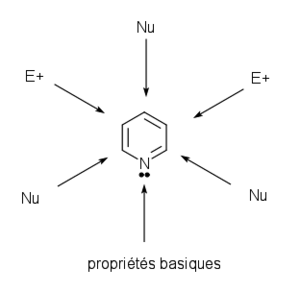
La pyridine ou azine, de formule brute C₅H₅N, est un composé hétérocyclique simple et fondamental qui se rapproche de la structure du benzène où un des groupements CH est remplacé par un atome d’azote. Elle existe sous la forme d’un liquide limpide, légèrement jaunâtre ayant une odeur désagréable et pénétrante. Elle est très utilisée en chimie de coordination comme ligand et en chimie organique comme réactif et solvant. Les dérivés de la pyridine sont très nombreux dans la pharmacie et dans l’agrochimie. La pyridine est utilisée comme précurseur dans la fabrication d’insecticides, d’herbicides, de médicaments, d’arômes alimentaires, de colorants, d’adhésifs, de peintures, d’explosifs et de désinfectants. Elle est un composé aromatique qui possède une réactivité différente du benzène.